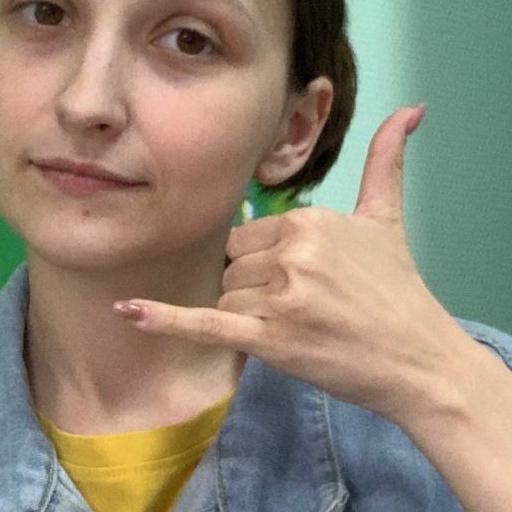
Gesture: call